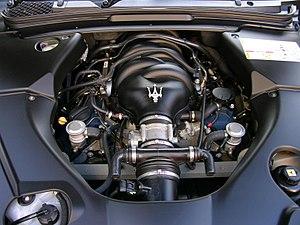
La Maserati GranTurismo est une automobile Grand Tourisme du constructeur automobile italien Maserati, présentée en mars 2007 au salon international de l'automobile de Genève. La version cabriolet GranCabrio est présentée au salon de l'automobile de Francfort 2009.
Le moteur F136 est un moteur thermique automobile à combustion interne, essence quatre temps, 8 cylindres en V des constructeurs automobiles italiens Ferrari et Maserati fabriqués depuis 2002 par l'Usine Ferrari de Maranello, pour motoriser plusieurs modèles des marques Ferrari, Maserati, Alfa Romeo, Gillet Automobiles et A1 Grand Prix.
L'Alfieri est un concept car Grand tourisme GT 2+2 du constructeur automobile italien Maserati, présenté au salon international de l'automobile de Genève 2014. Il rend hommage aux 100 ans du constructeur, fondé par Alfieri Maserati et ses frères Maserati en 1914.